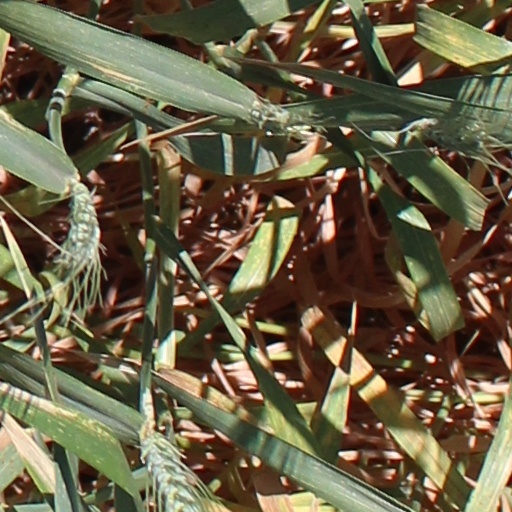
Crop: wheat